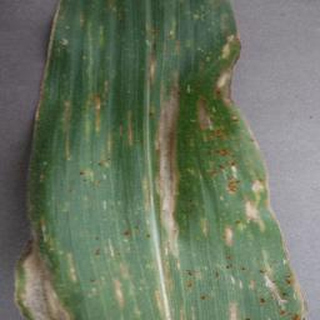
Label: corn_northern_leaf_blight